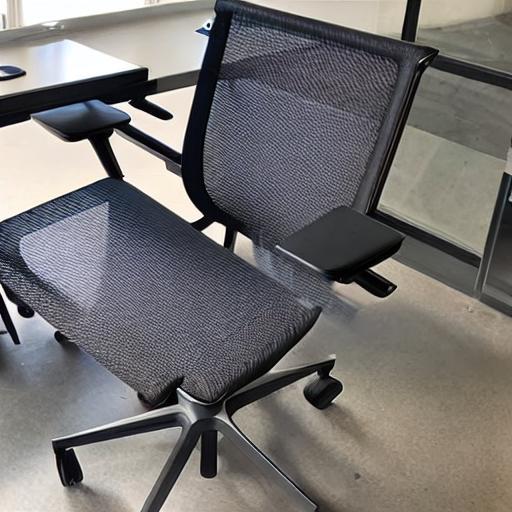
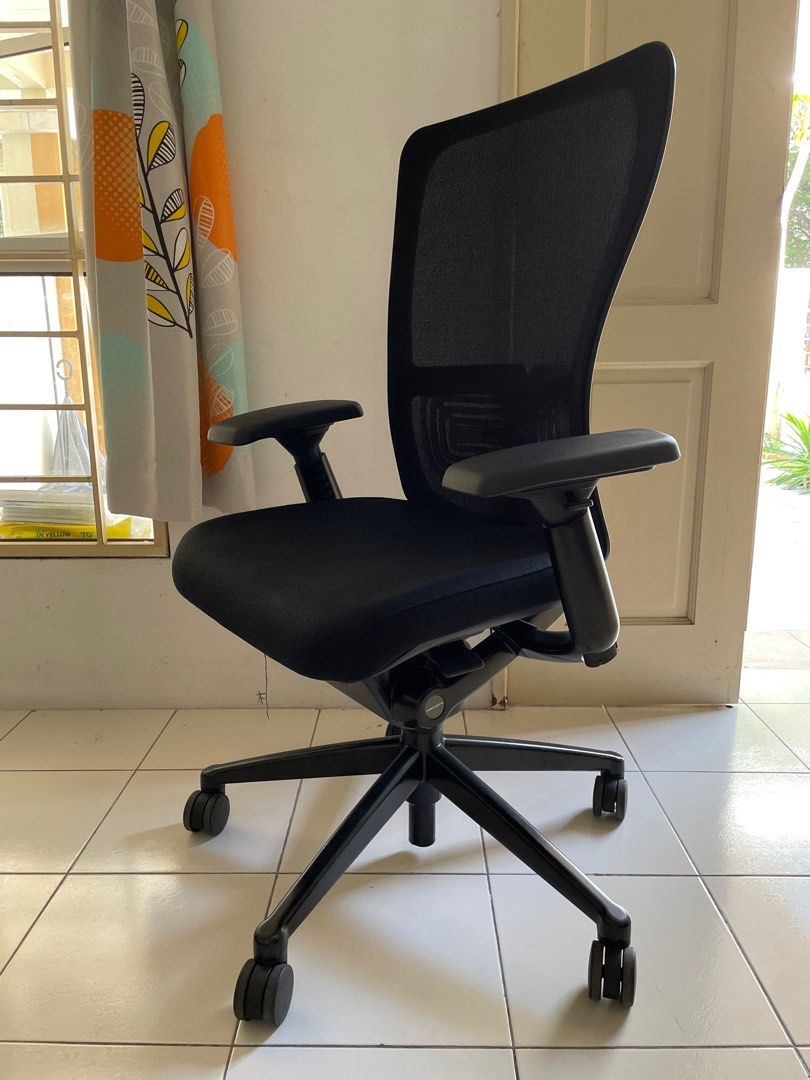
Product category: items_chair
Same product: no